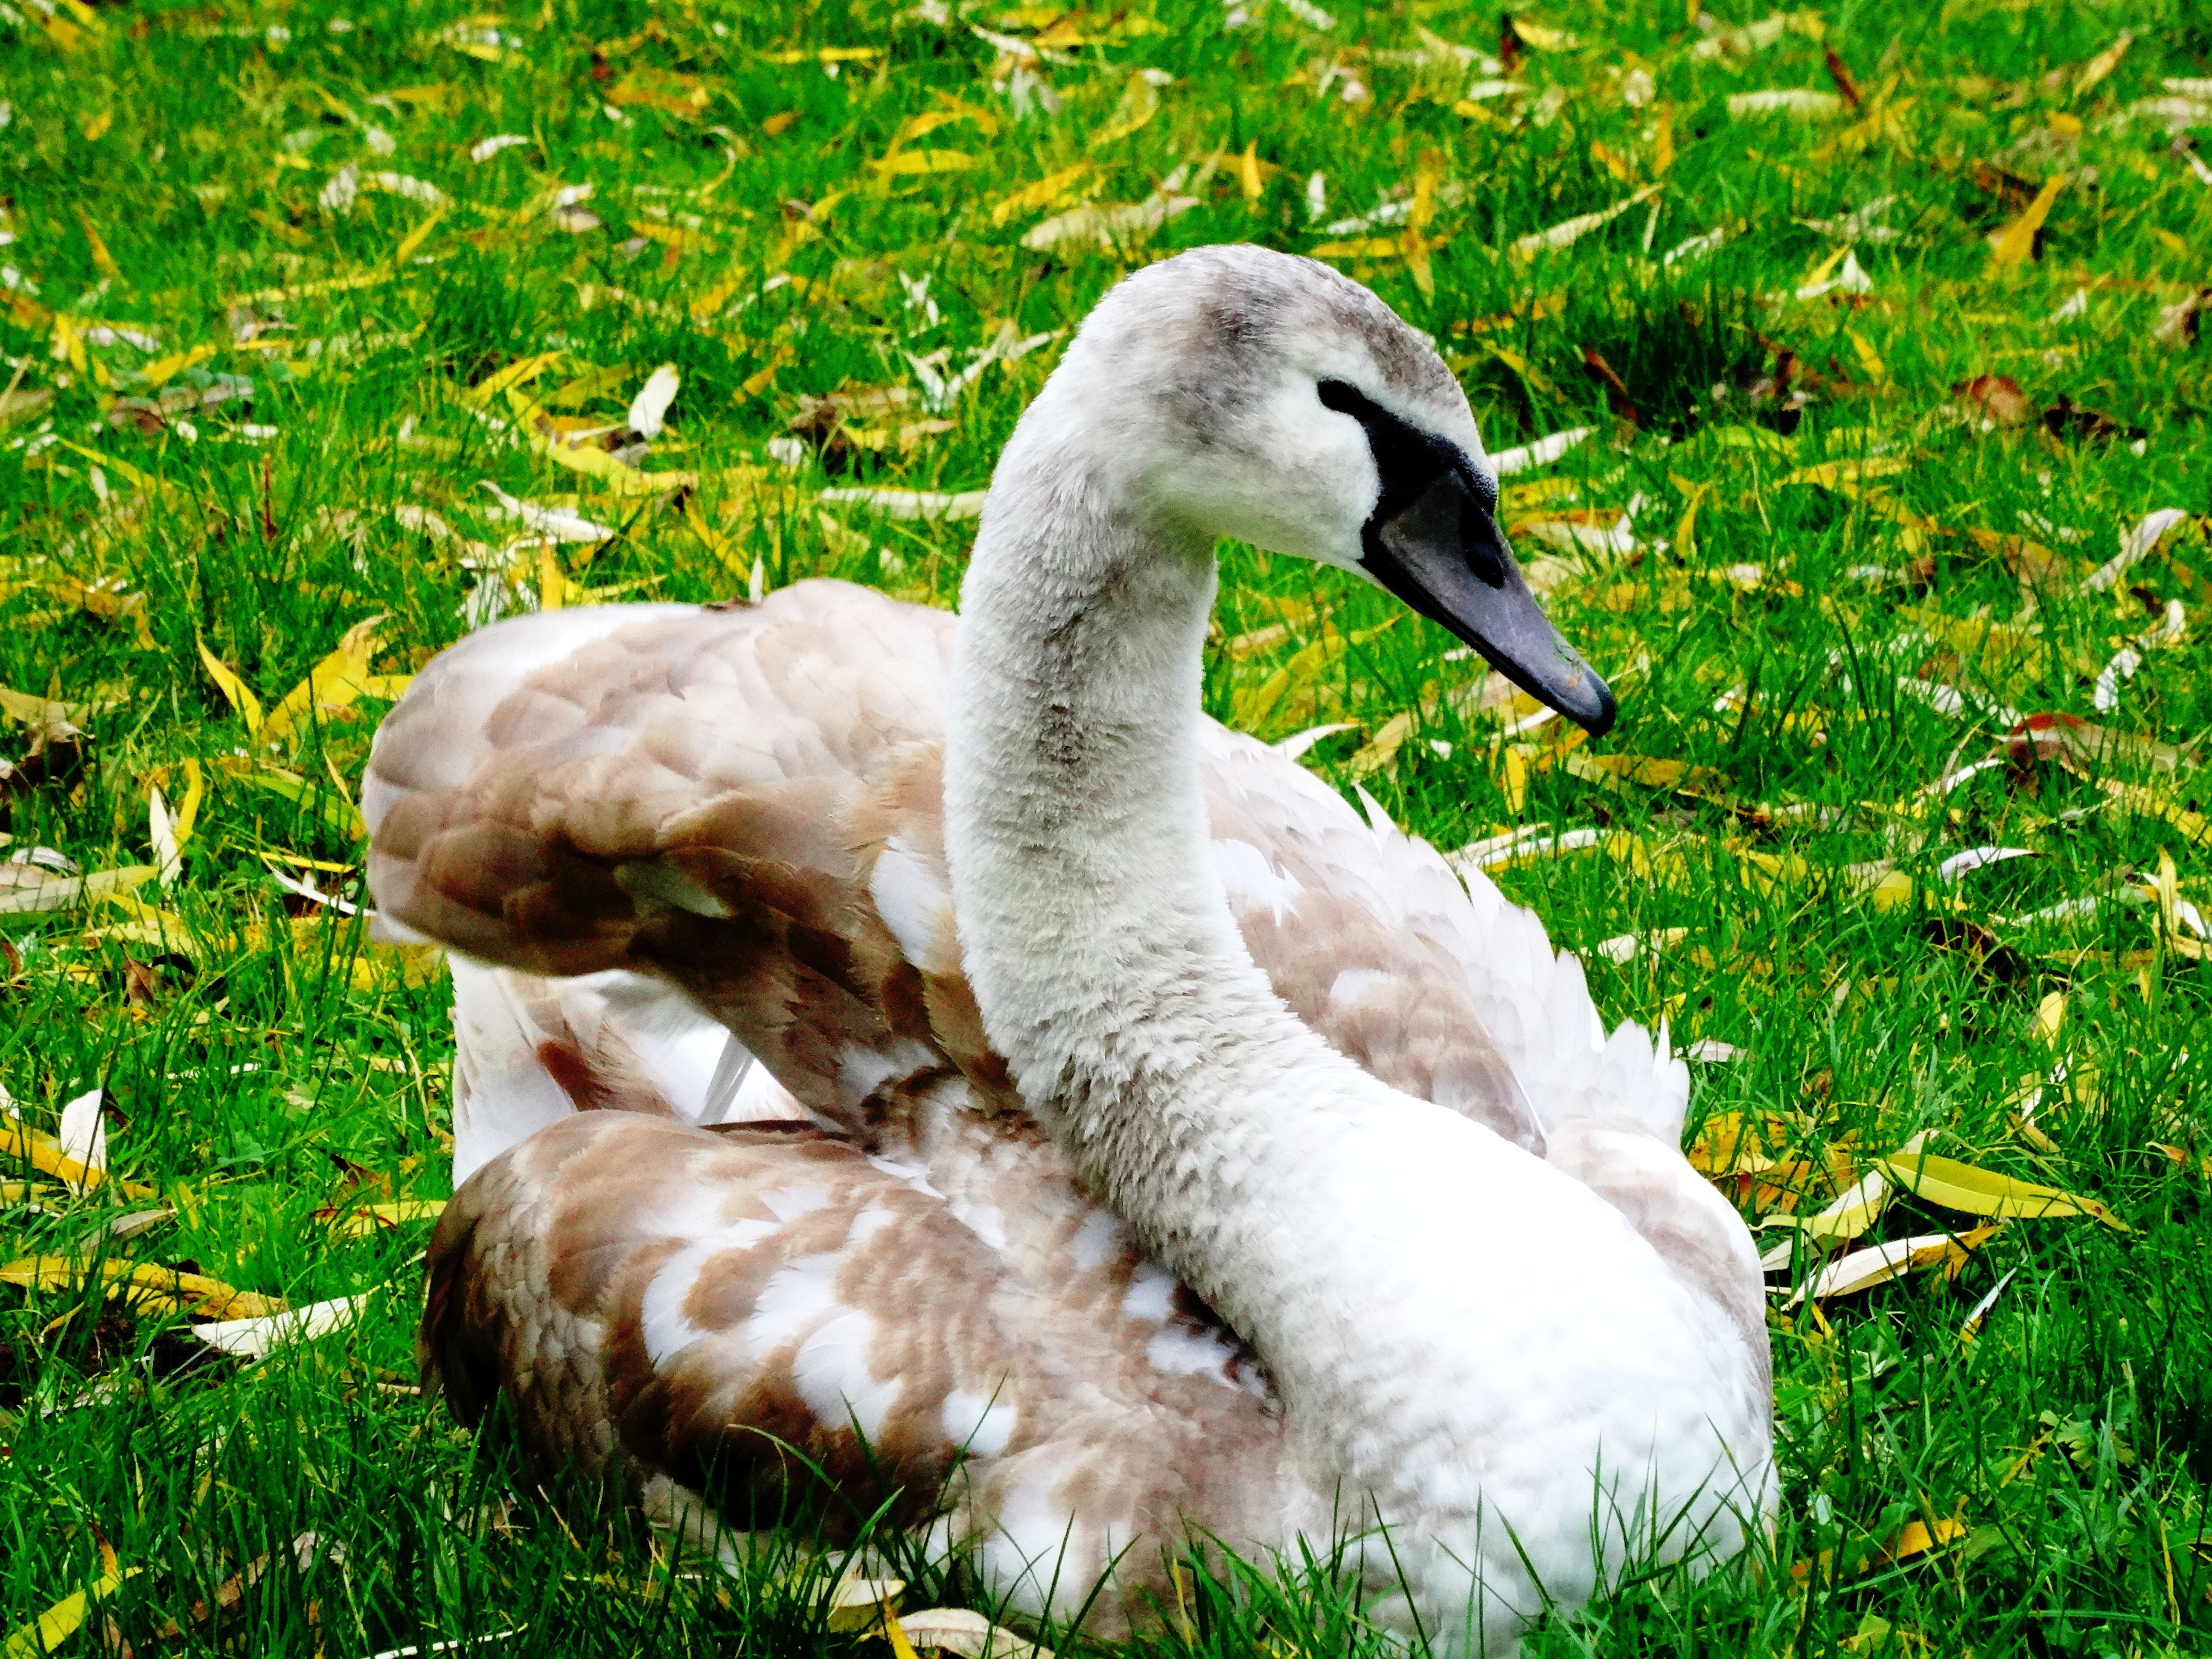
nature, grass, bird, wing, wildlife, beak, fauna, swan, duck, goose, vertebrate, cygnet, waterfowl, water bird, animal world, wildlife photography, young swan, ducks geese and swans